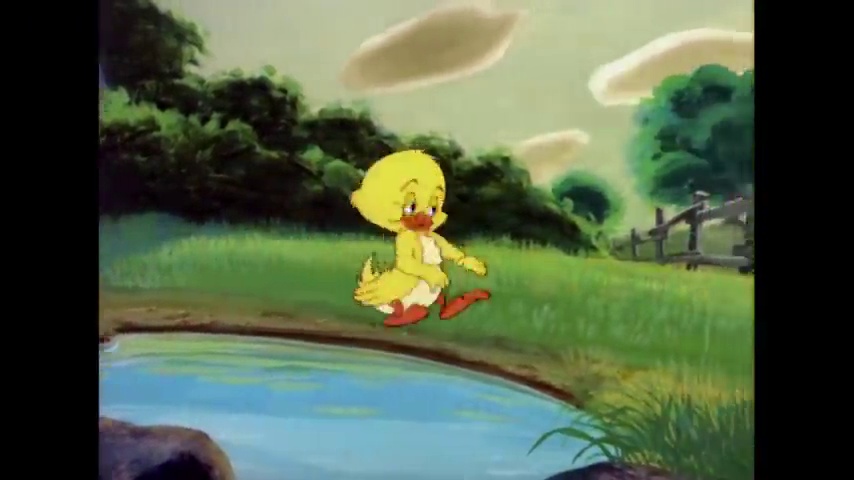
Portrait style: Cartoon Portrait